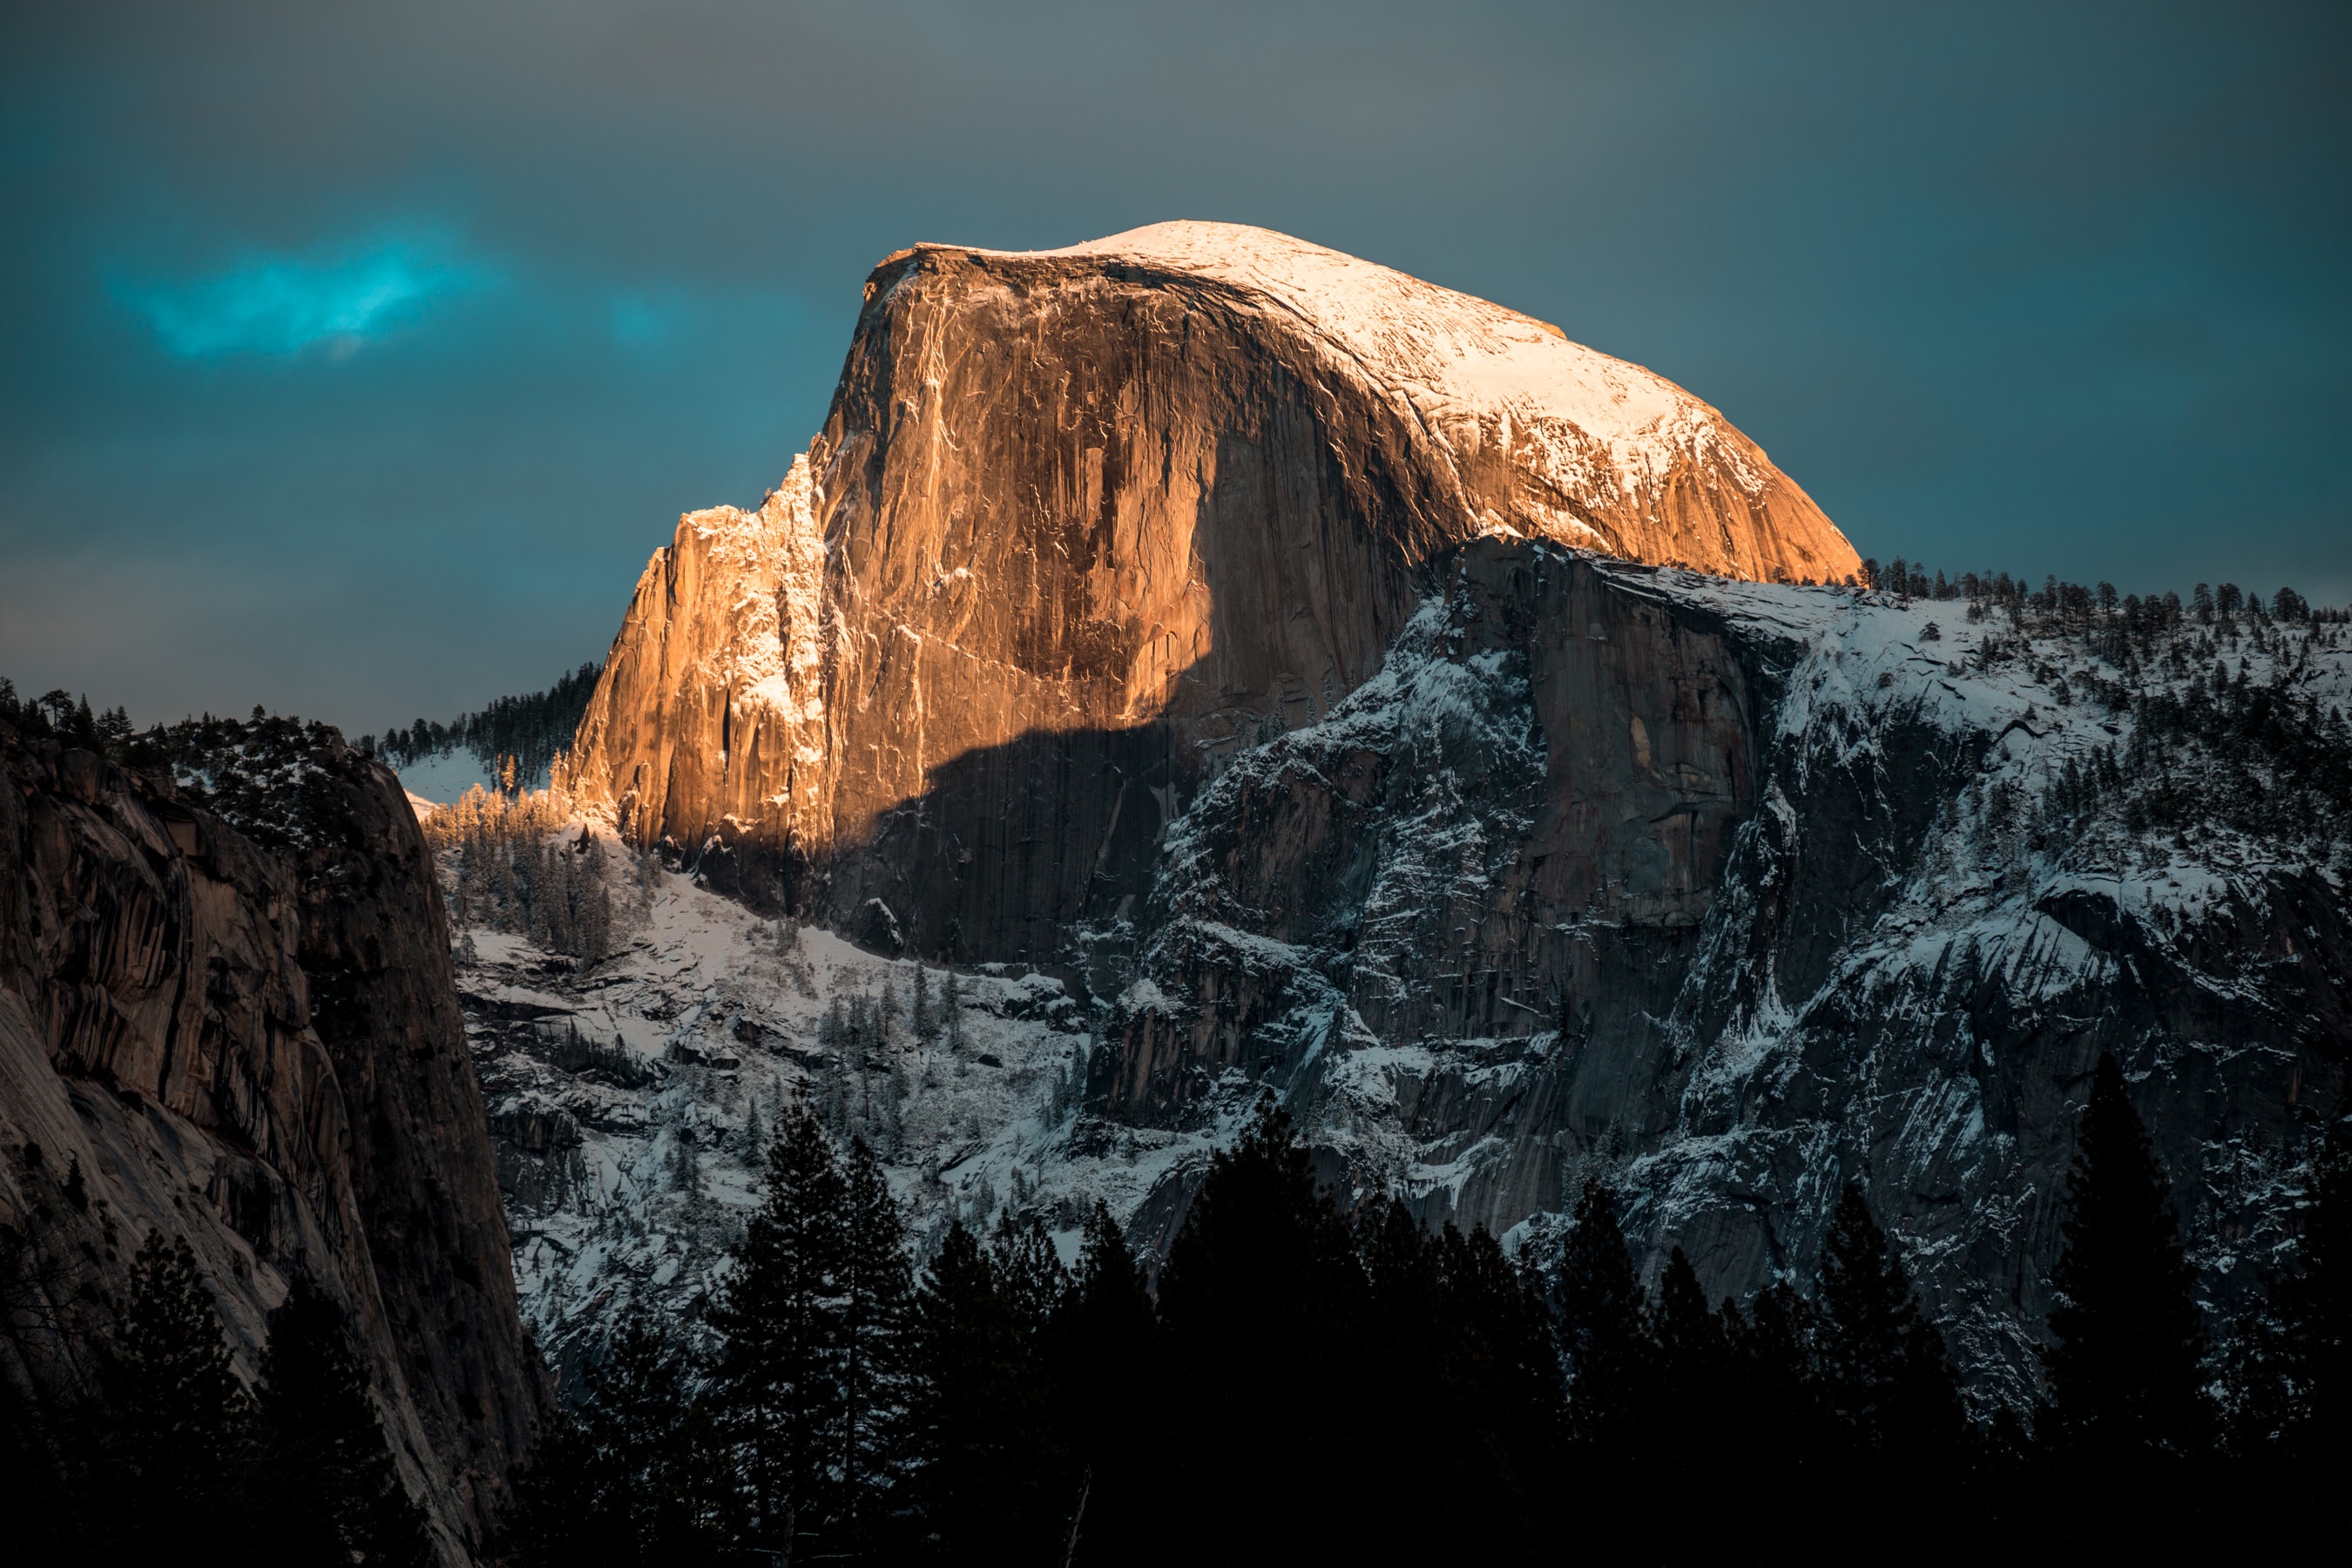
tree, nature, rock, mountain, snow, light, cloud, night, mountain range, yosemite, reflection, darkness, terrain, summit, landform, geographical feature, mountainous landforms